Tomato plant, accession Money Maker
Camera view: horizontal (90 deg, fisheye); turntable rotation: 270 degrees
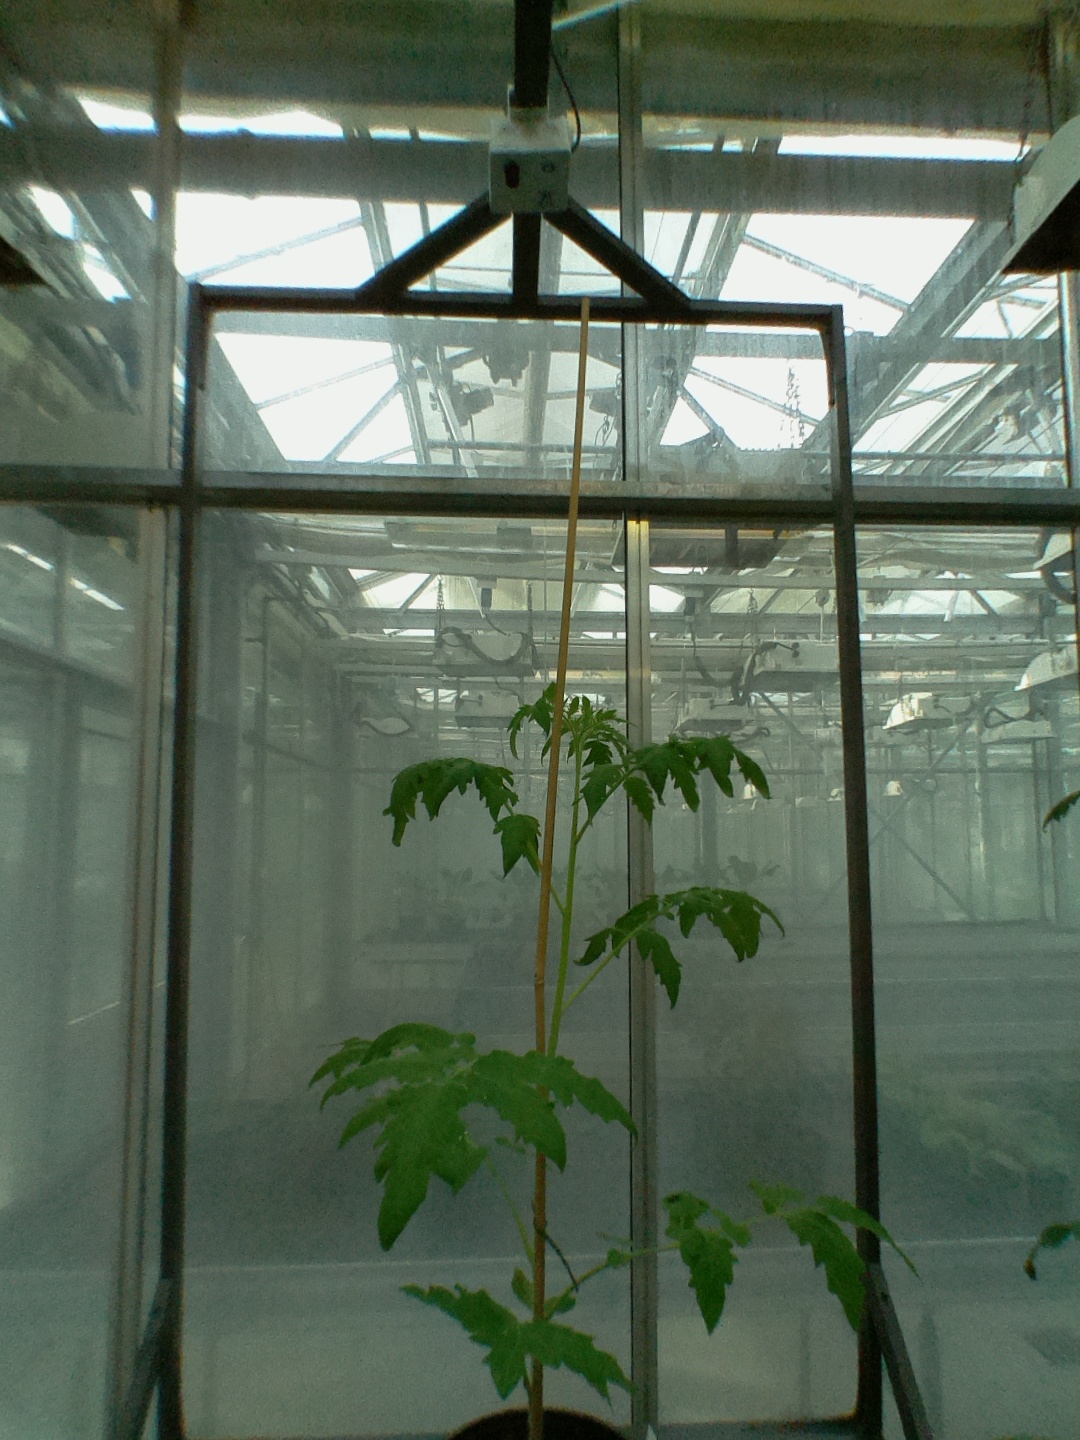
BBCH growth stage 15: 10 of true leaves visible